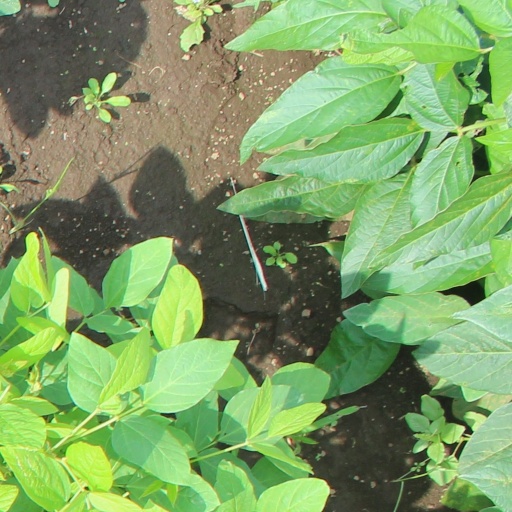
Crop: soybean